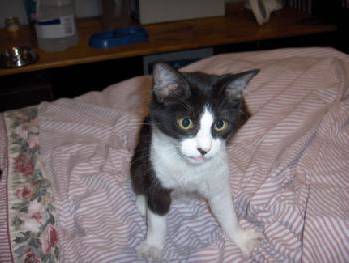
Label: cat